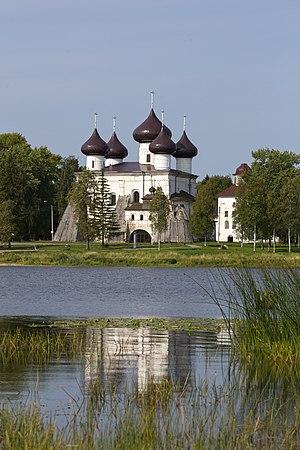
La culture de la ville de Kargopol dans le Nord russe est renommée à plusieurs raisons : son architecture en pierre et en bois, son industrie artisanale liée au folklore, sa peinture russe ancienne, ses teintures de tissus, ses jouets en argile, ses ateliers de tissage et sa broderie. À la fin octobre 2019, Kargopol a été incluse dans la liste des villes créatives de l'UNESCO dans le domaine des métiers artisanaux et de l'art populaire.